Teja Singh Samundri

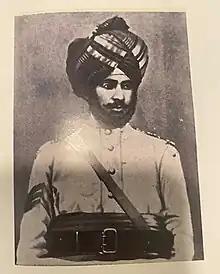
Teja Singh Samundri wearing military uniform

Teja Singh Samundri (1882–1926) was a Sikh religious reformer and one of the founder members of Shiromani Gurdwara Parbandhak Committee and played an important role in the Gurdwara reform movement.